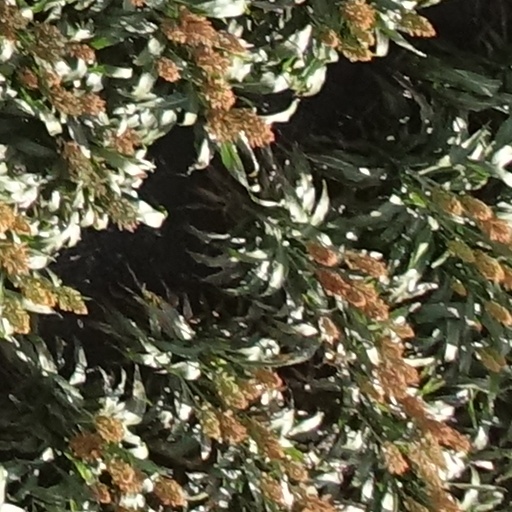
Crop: sorghum